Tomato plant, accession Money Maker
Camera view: vertical (180 deg); turntable rotation: 90 degrees
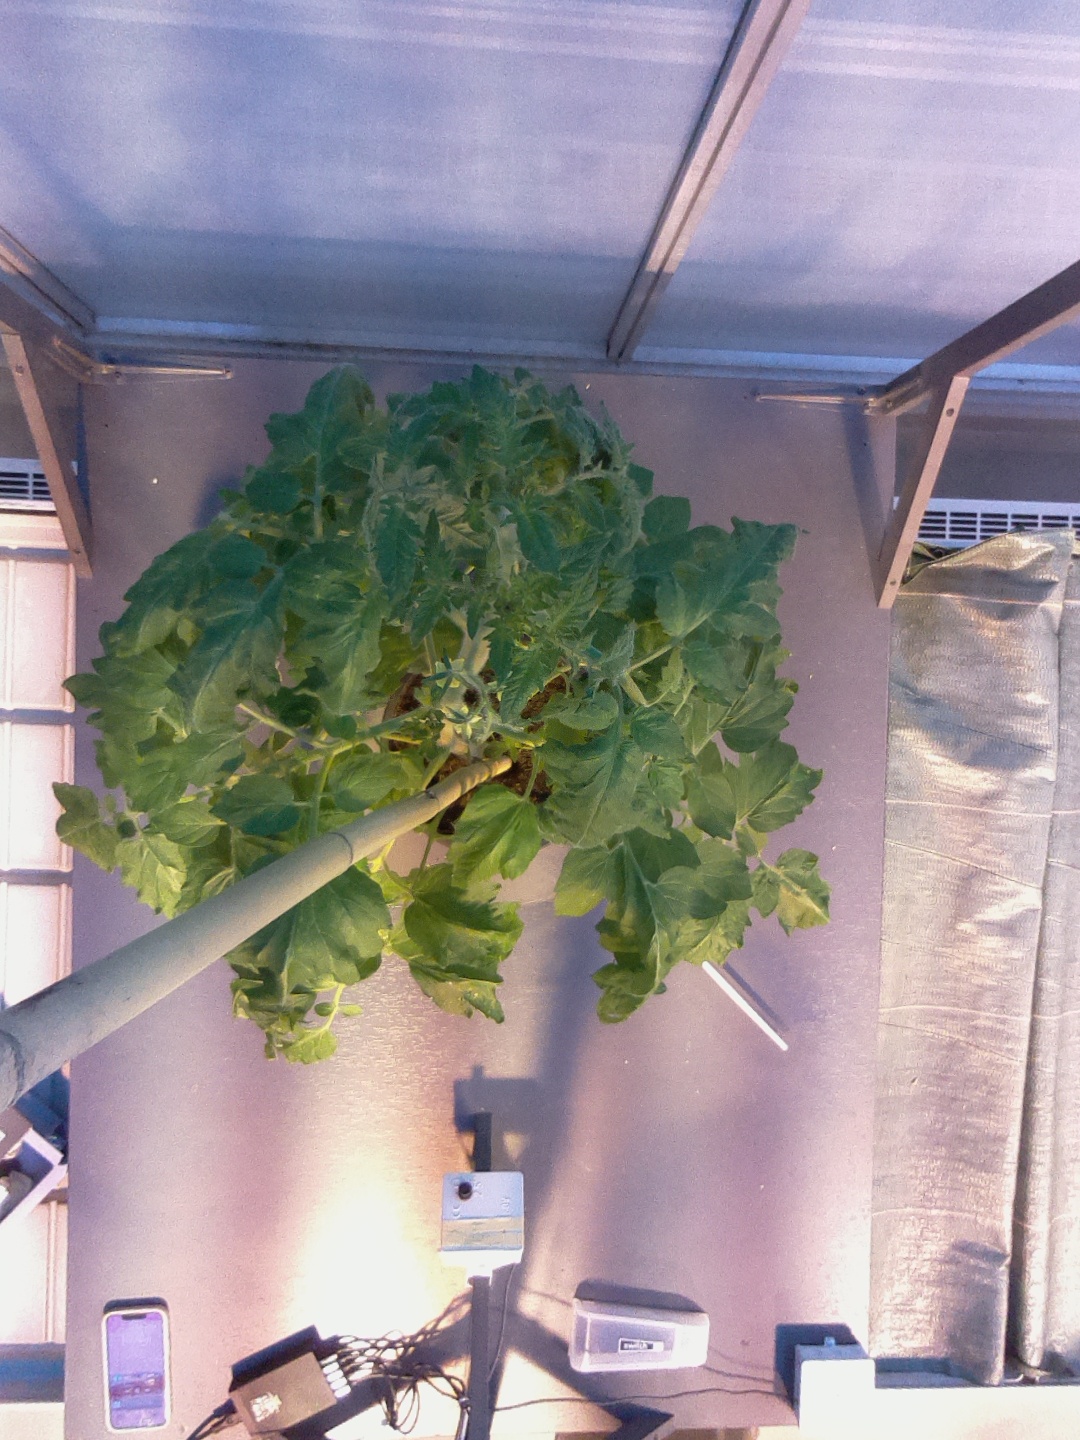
BBCH growth stage 63: 30%-40% of flowers open